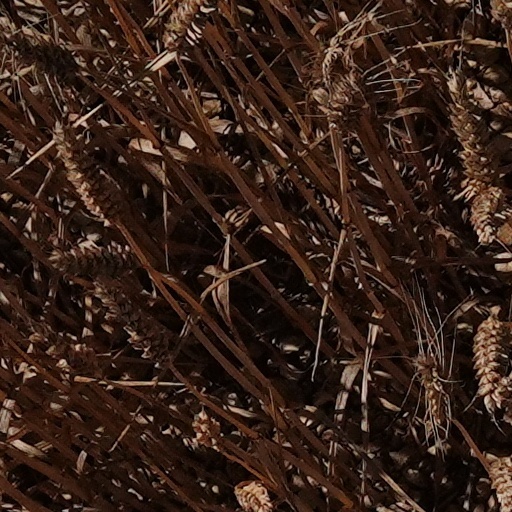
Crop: wheat